25 Serpentis

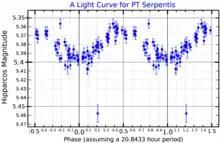
A light curve for PT Serpentis, plotted from "Hipparcos" data

25 Serpentis is a spectroscopic binary, meaning that the individual components are too close to be resolved, but periodic Doppler shifts in their spectra indicate orbital motion. The system consists of a hot B-type giant and an A-type main-sequence star. The two stars orbit each other every 38.9 days, and have a very eccentric orbit, with an orbital eccentricity of 0.731. The primary is a slowly pulsating B-type star, which causes the system to vary by 0.03 magnitudes; for that reason it has been given the variable star designation PT Serpentis.